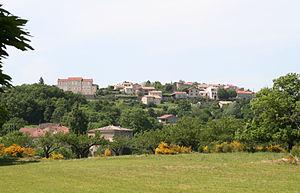
Le village de la Bâtie de Crussol
Champis est une commune française située dans le département de l'Ardèche, en région Auvergne-Rhône-Alpes.